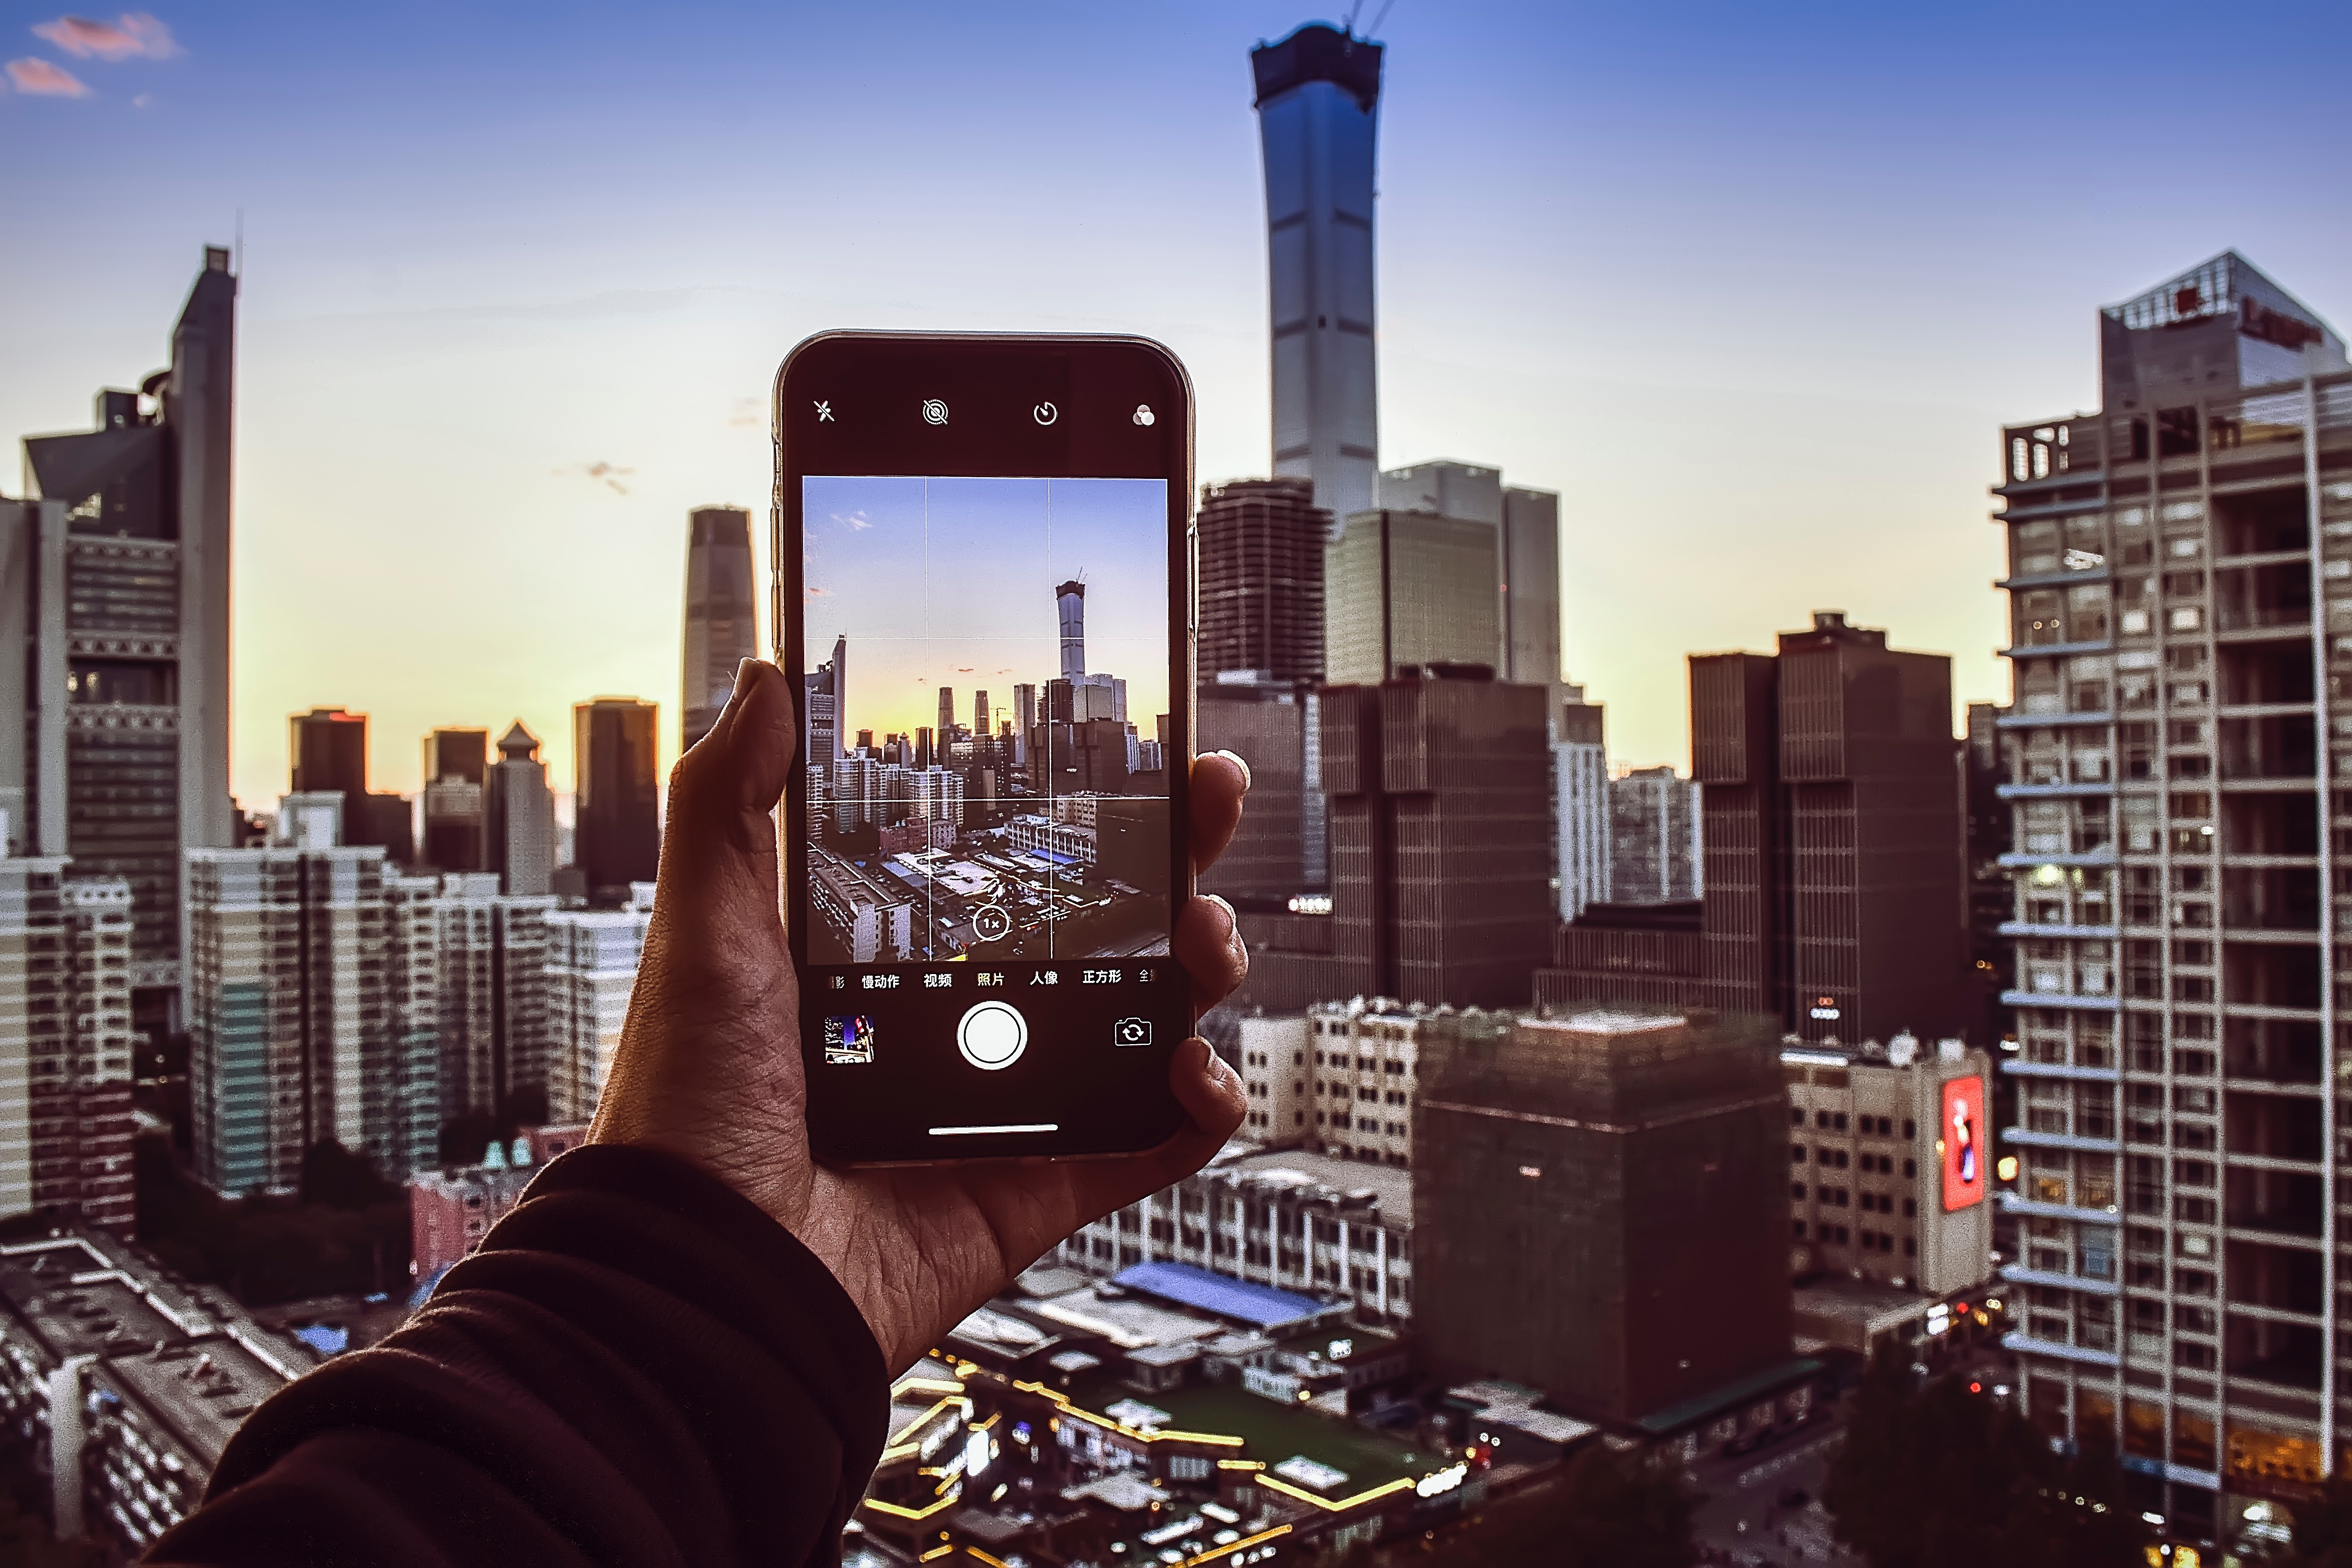
cityscape, urban area, city, metropolitan area, metropolis, skyline, human settlement, sky, skyscraper, daytime, hand, downtown, building, finger, tower, tower block, architecture, reflection, photography, world, travel, night, gesture